Richloam General Store and Post Office

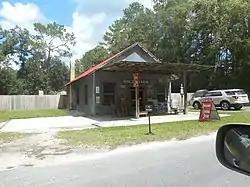
The general store as seen from a car in September 2018

The Richloam General Store and Post Office, is a general store as well as a former post office and railroad station located within the Withlacoochee State Forest in the former community of Richloam, Florida. It is located on Richloam-Clay Sink Road near the corner of Riverland Road next door to the former right-of-way of the Orange Belt Railway. Though the store is addressed as being in Webster, Florida, it is actually approximately midway between Ridge Manor, Florida and Tarrytown, Florida.